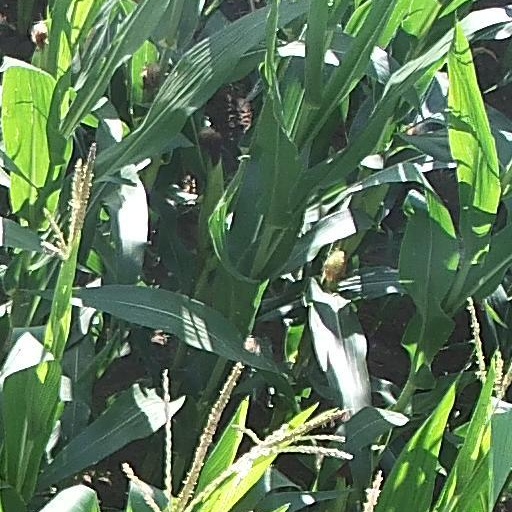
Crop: maize; corn